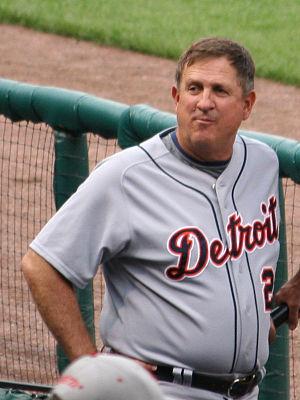
Gene William Lamont est un receveur, manager et instructeur des Ligues majeures de baseball. Actuellement instructeur de banc des Tigers de Détroit comme adjoint à Jim Leyland, il joue pour cette équipe de 1970 à 1975. Après sa retraite de joueur, il dirige les White Sox de Chicago et les Pirates de Pittsburgh. Il est élu manager de l'année en Ligue américaine après avoir mené les White Sox au championnat de leur division en 1993.